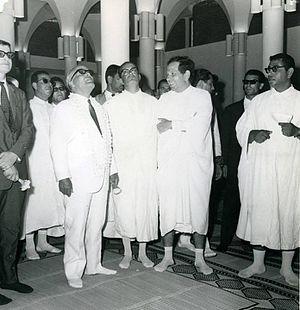
Habib Bourguiba inspectant une mosquée en Tunisie accompagné par Mokhtar Latiri (2ème à partir de la droite en jebba blanche). Mr Hédi Baccouche est à gauche en coustume gris foncé.
Mokhtar Latiri, né le 18 mars 1926 à Hammam Sousse et décédé le 20 avril 2007 à La Goulette, est un ingénieur et haut fonctionnaire tunisien.